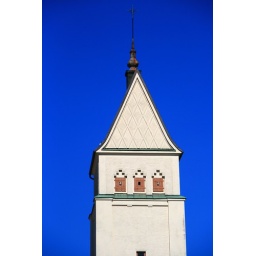
pretty church tower in falun, dalecarlia, sweden